Titusz Csörgey

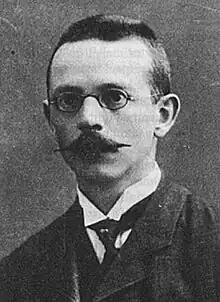

Titusz Csörgey (August 12, 1875 – December 15, 1961) was a Hungarian ornithologist and bird artist. He served as a director of the Hungarian ornithological institute after the death of Istvan Chernel.